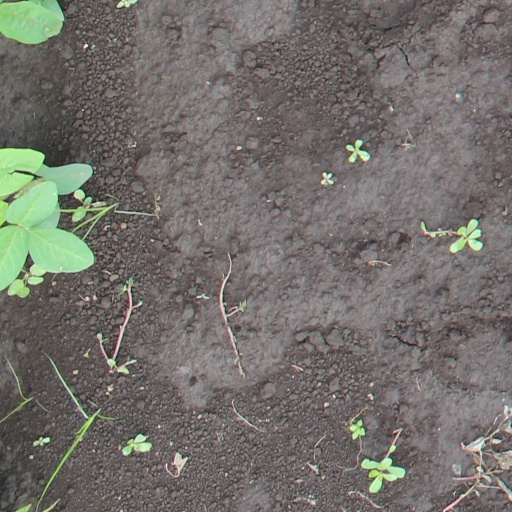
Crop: soybean